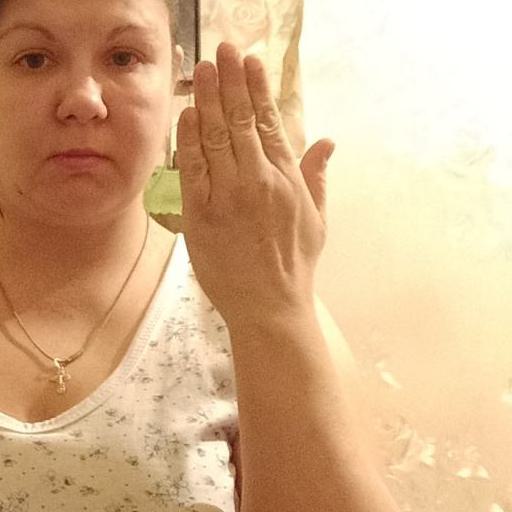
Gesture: stop_inverted